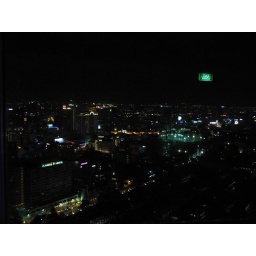
I am looking out the window thats why you see the exit sign in the sky.